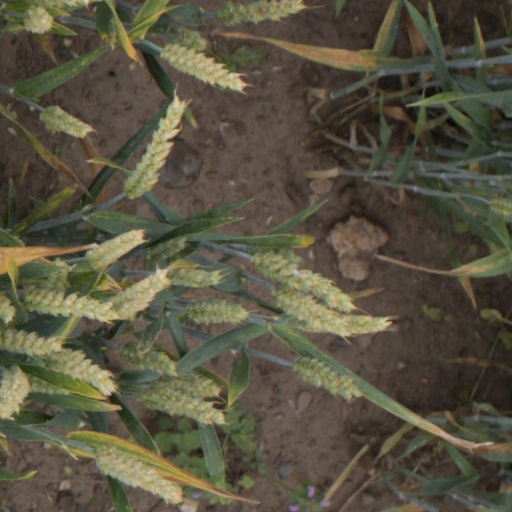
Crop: wheat